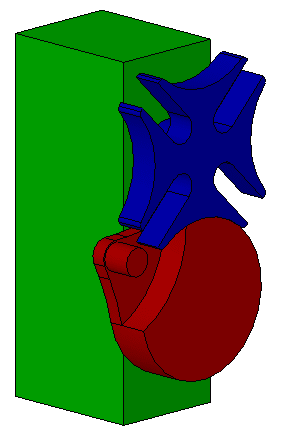
En mécanique, un à-coup ou saccade est une brusque variation du vecteur accélération sans notion de choc, comme un conducteur donnant un coup d'accélérateur, un coup de frein ou un coup de volant.
En génie mécanique, le fonctionnement d'une machine comprend des mouvements dont l'étude peut globalement se résumer aux contraintes suivantes :